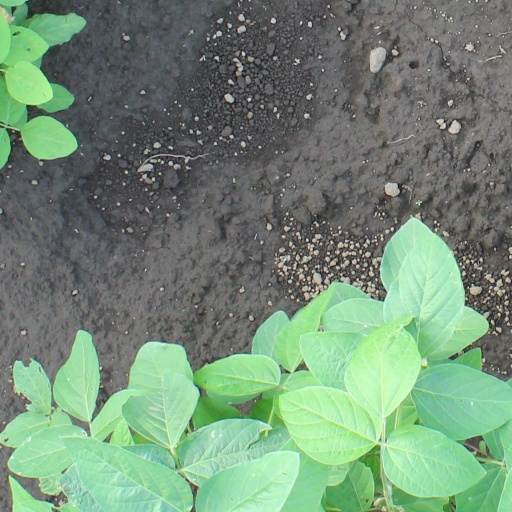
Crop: soybean